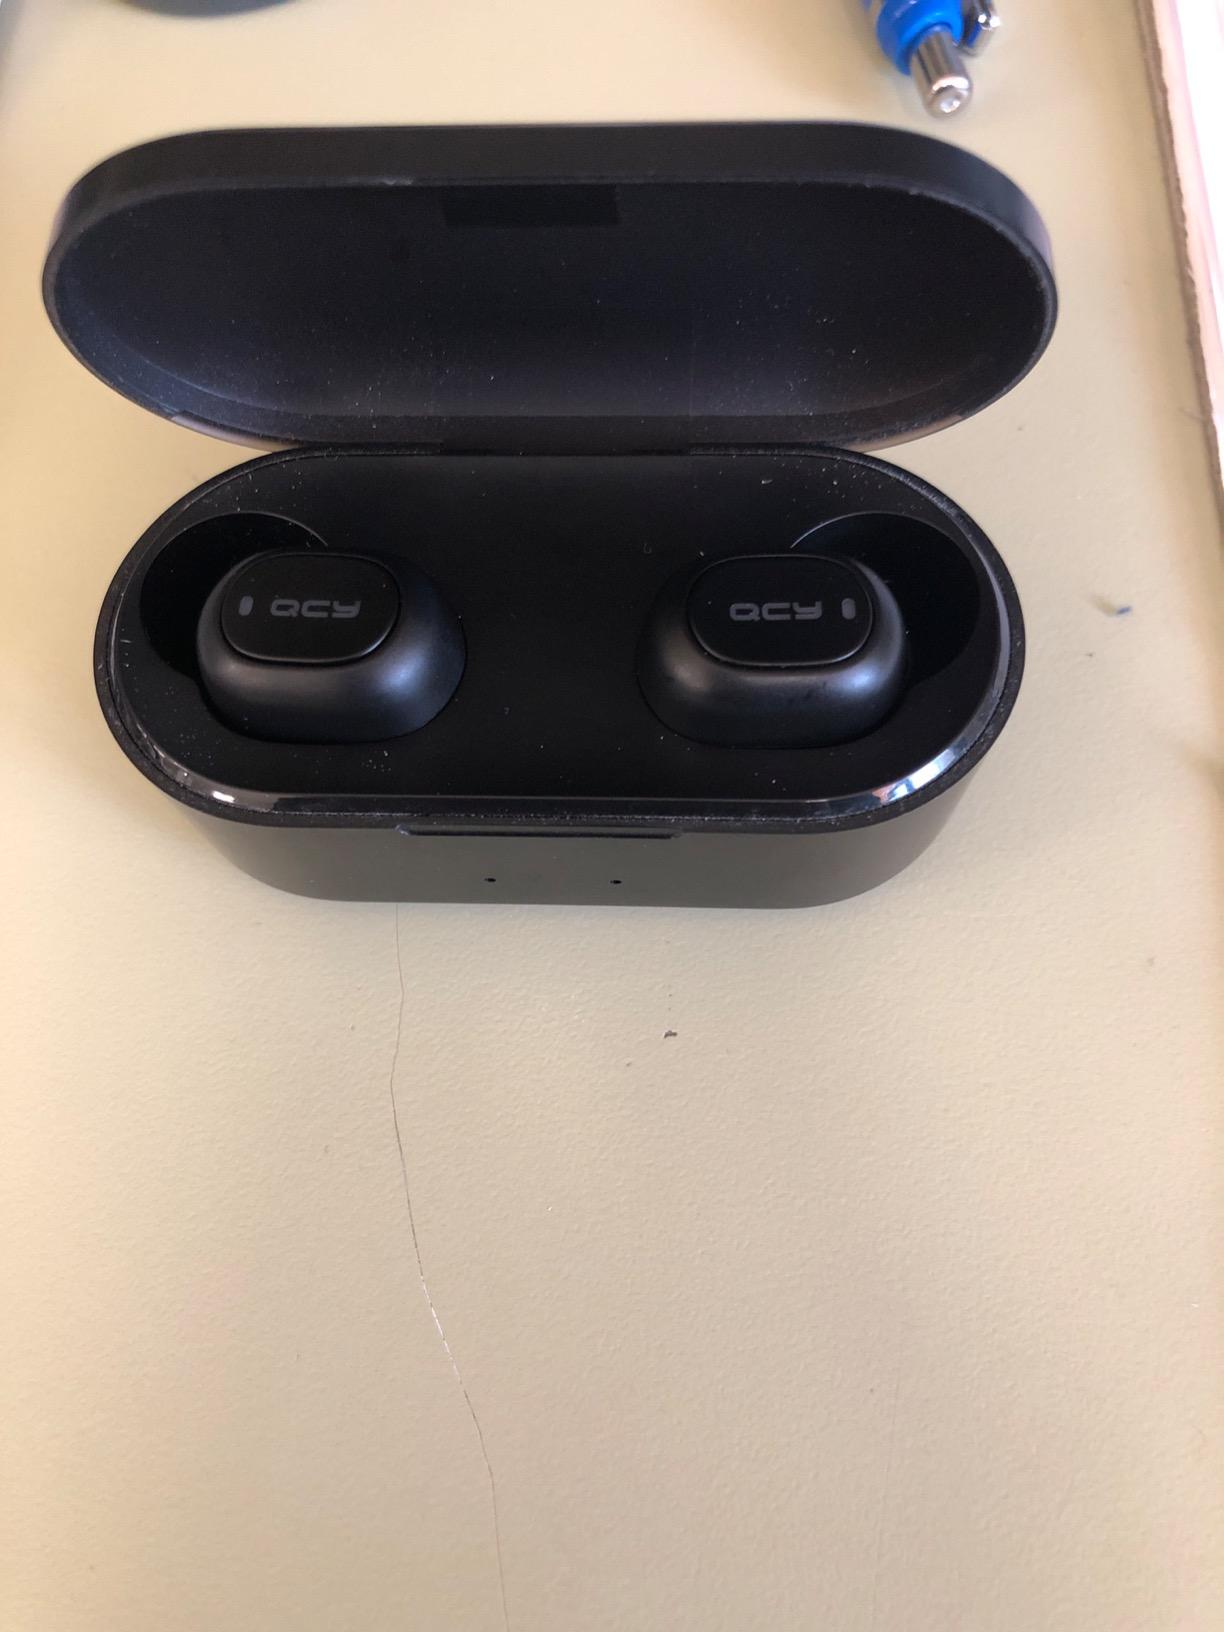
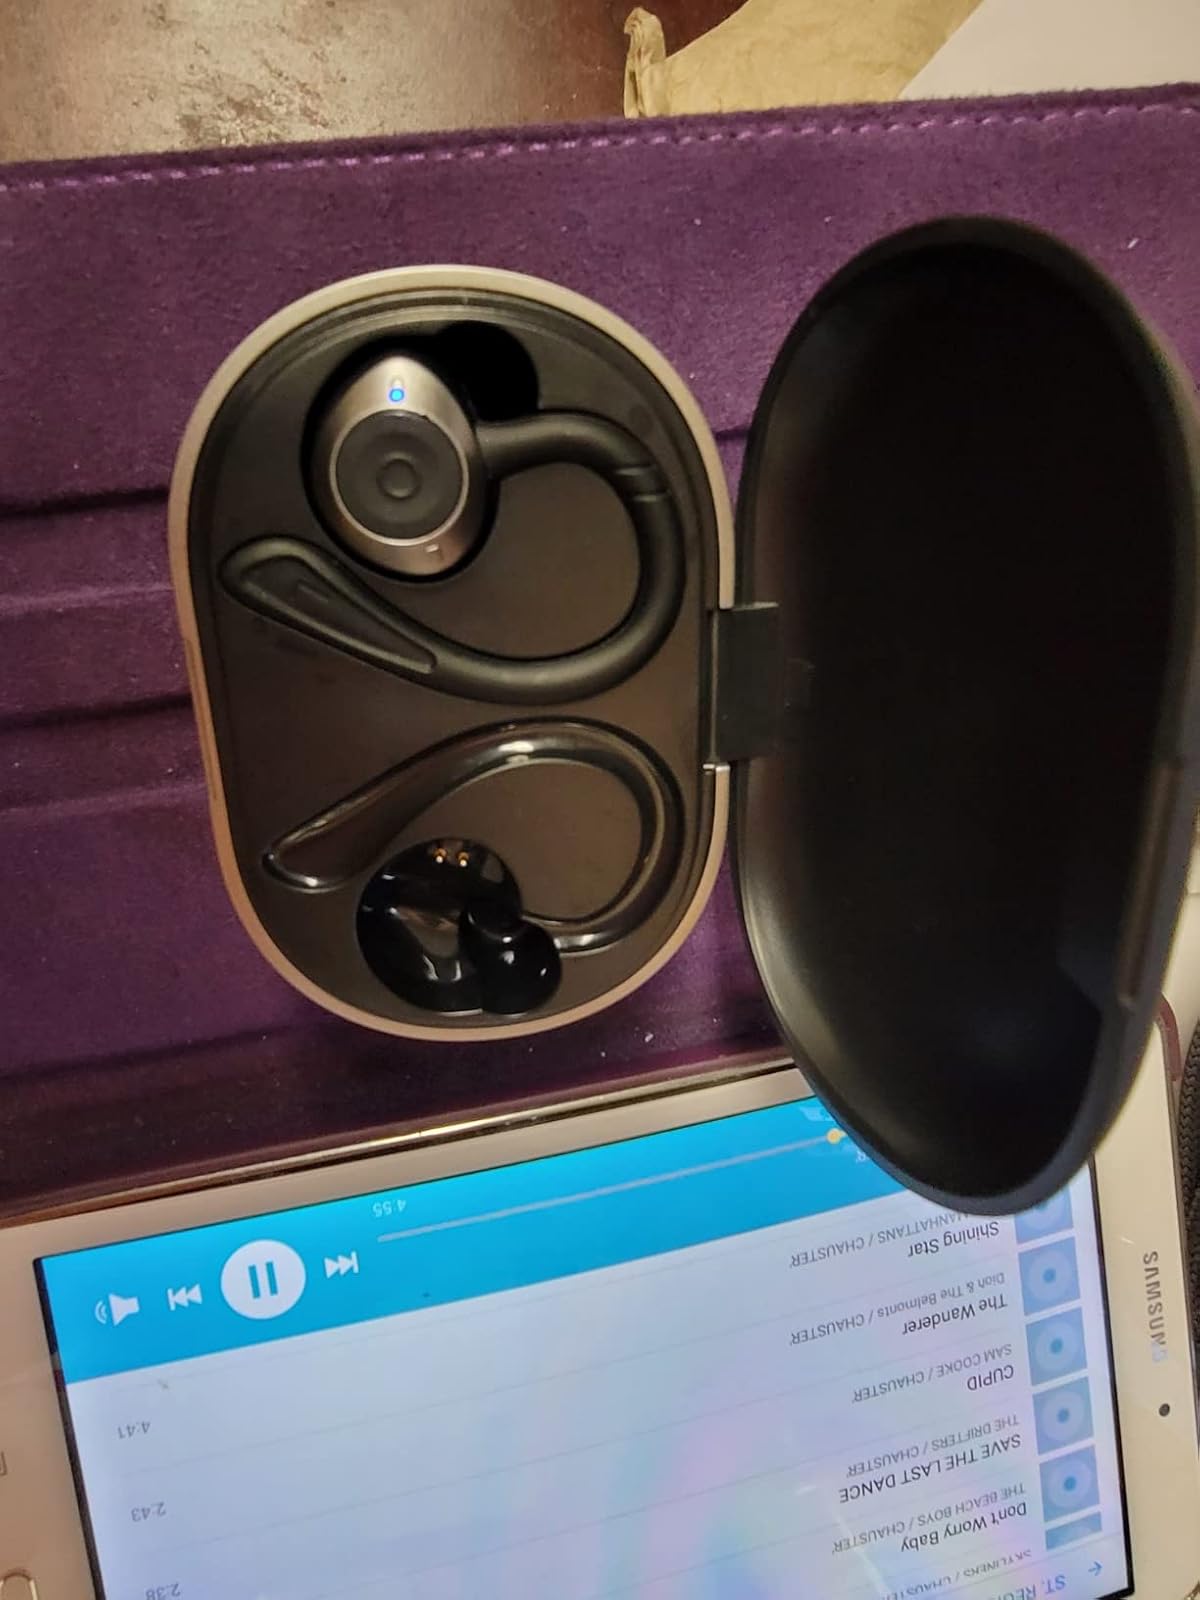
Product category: earbuds
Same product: no